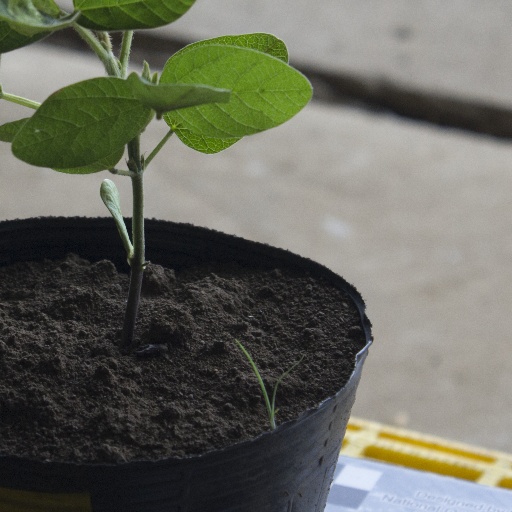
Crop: soybean